Mating pool

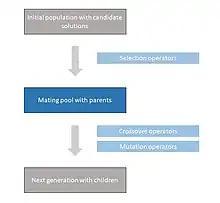
Visual representation of the position of the mating pool during the genetic algorithm process.

Mating pool is a concept used in evolutionary algorithms and means a population of parents for the next population.